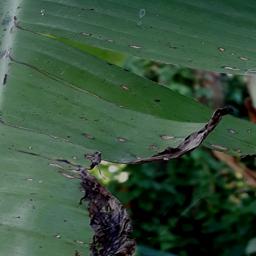
Label: POTASSIUM DEFICIENCY